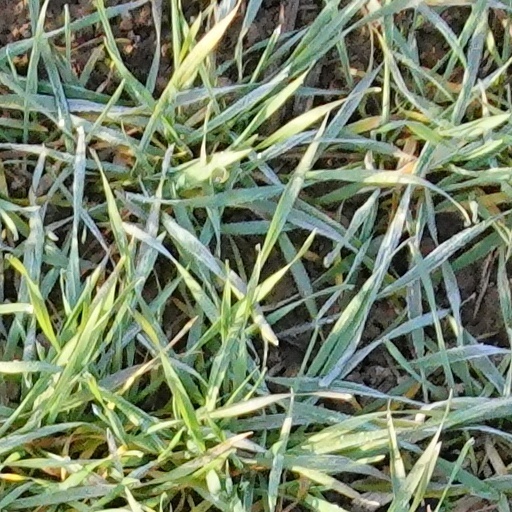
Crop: wheat